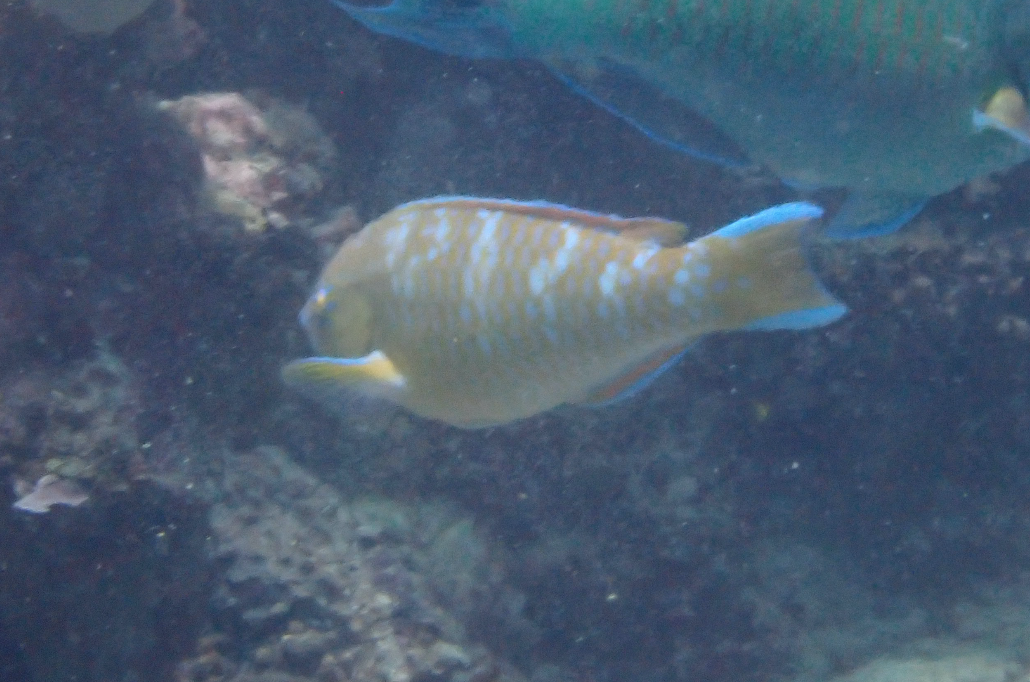
Scarus ghobban (Blue-barred Parrotfish)